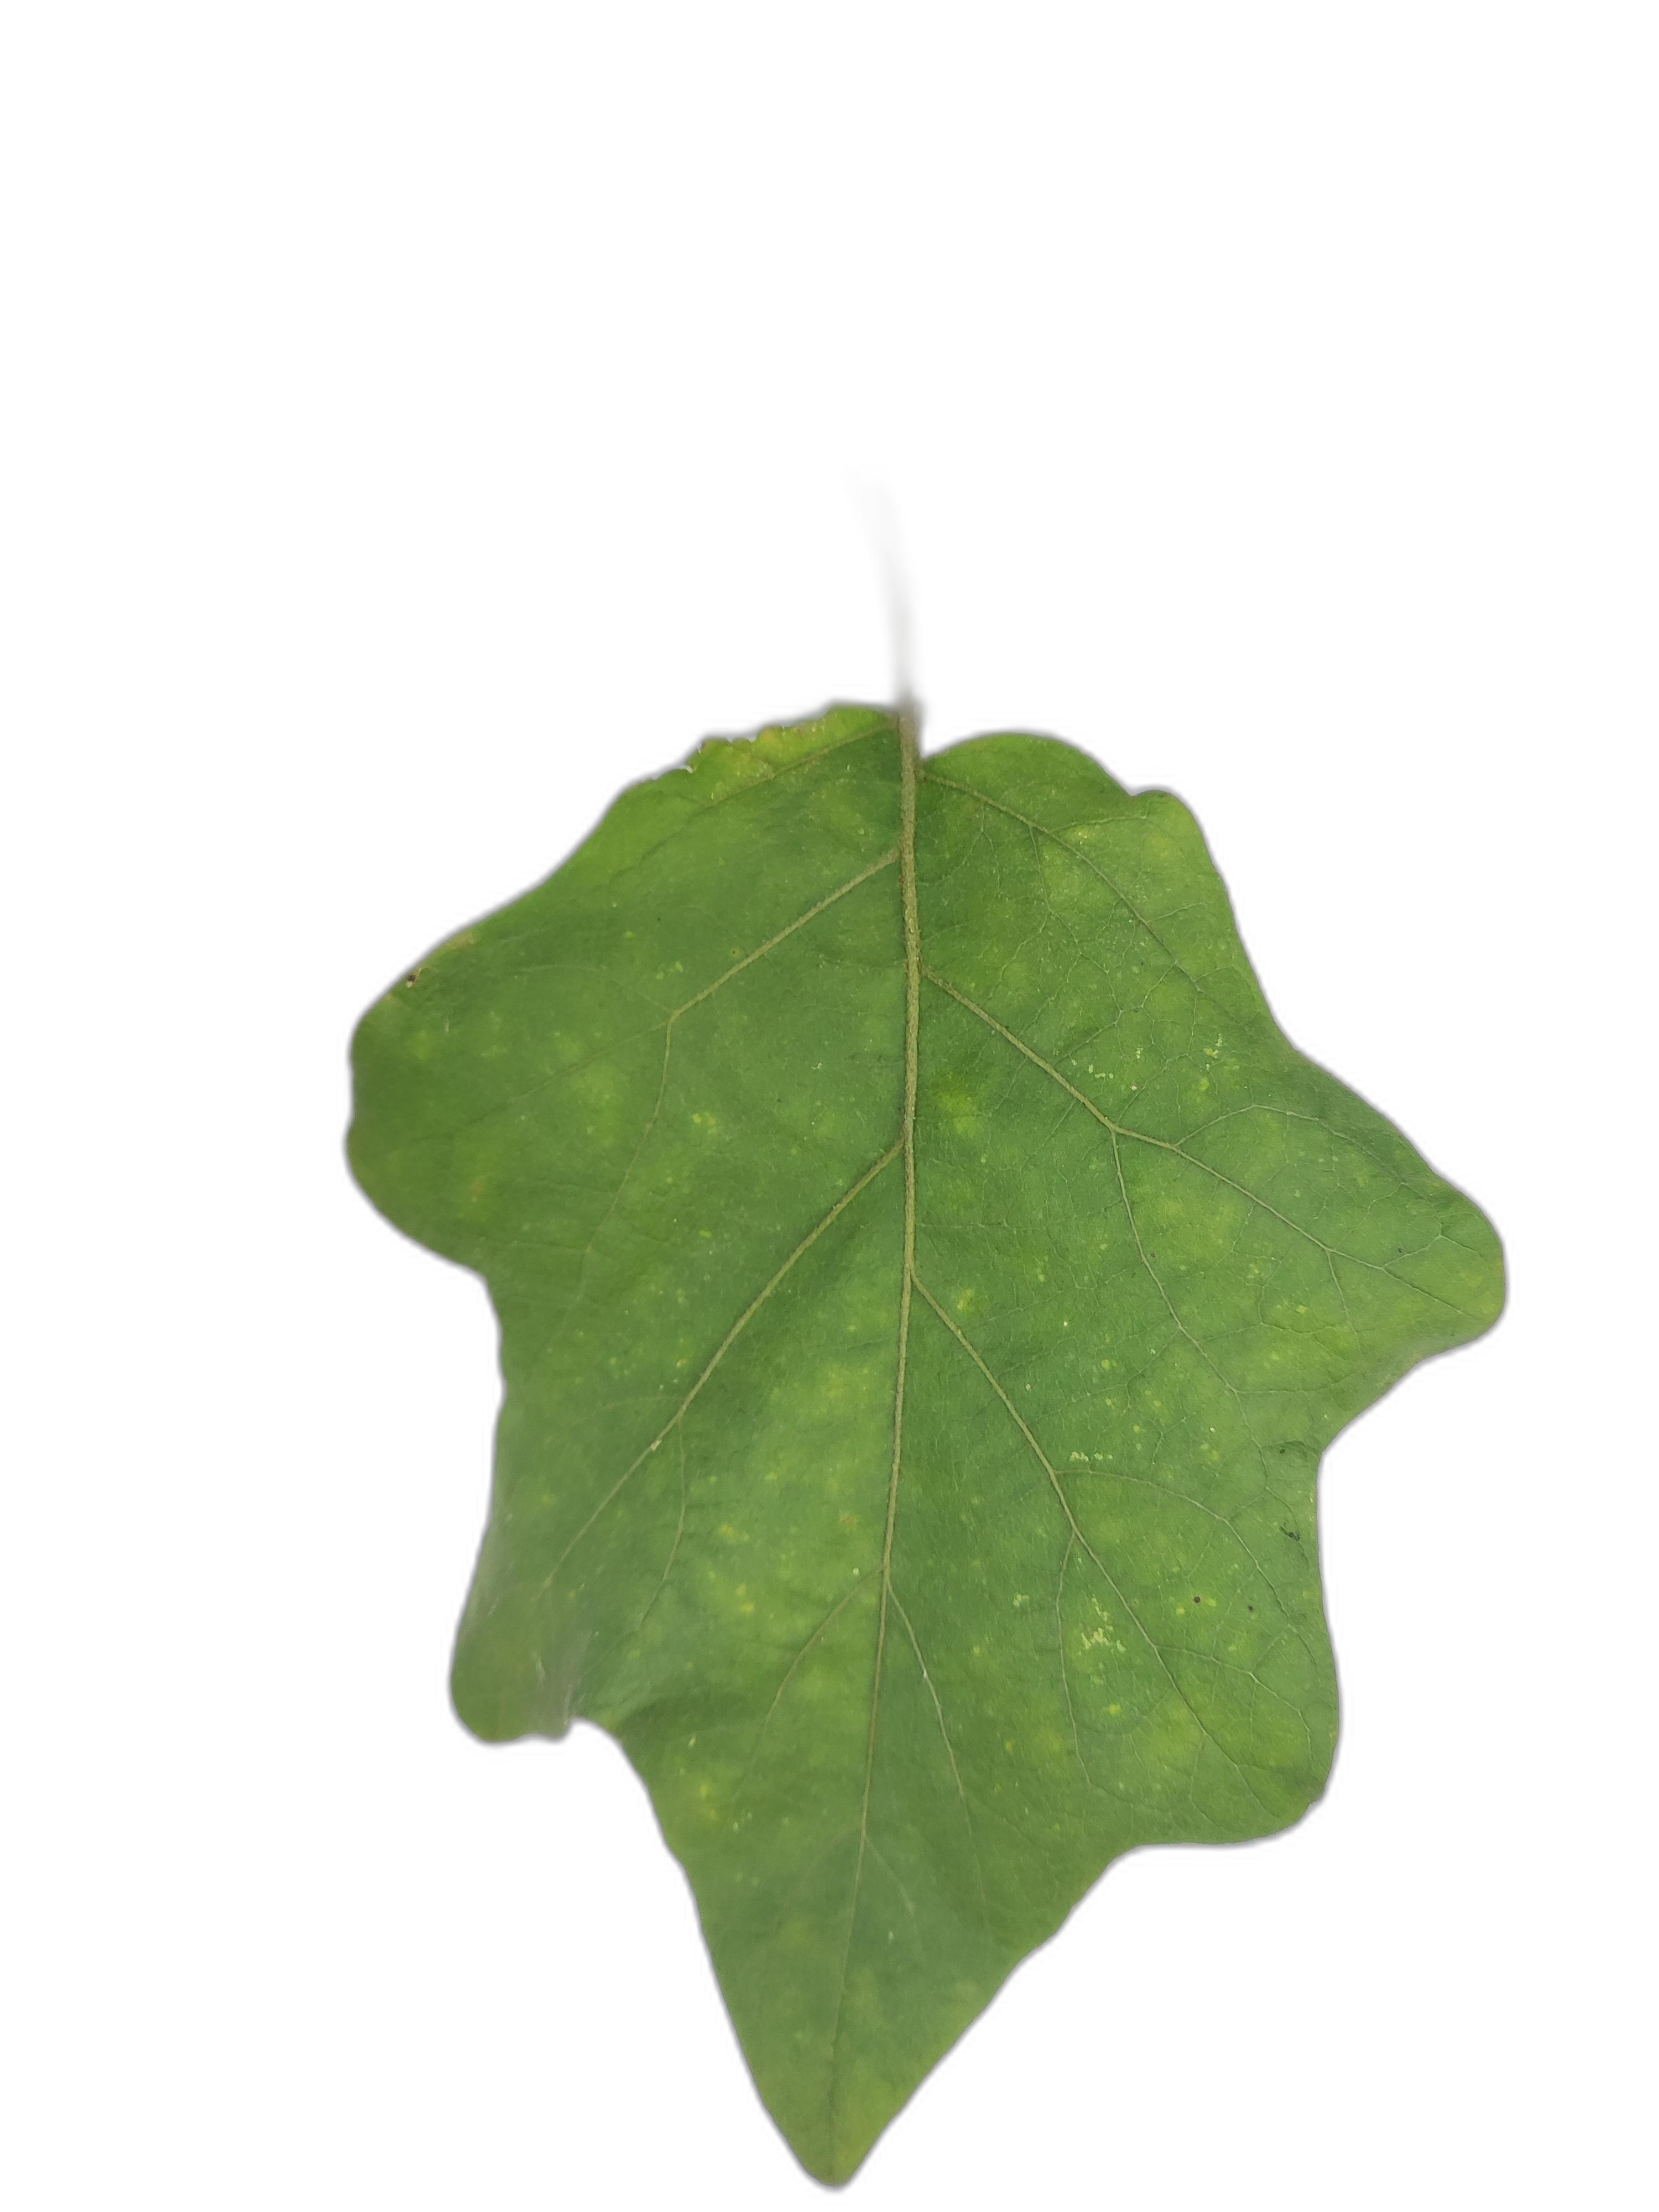
Label: Healthy Leaf